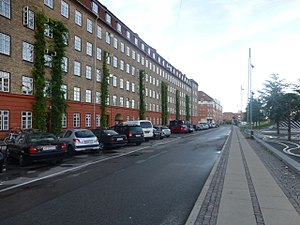
Midgårdsgade
Midgårdsgade.
Midgårdsgade er en gade på Ydre Nørrebro i Mimersgadekvarteret. Midgårdsgade løber fra Mimersgade, op langs det gamle baneterræn til Mjølnerparken.